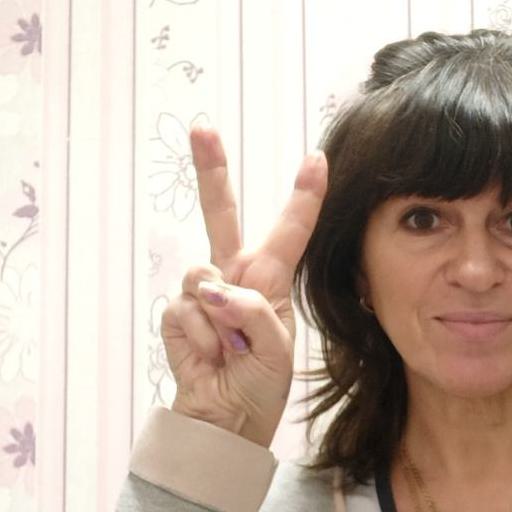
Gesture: peace